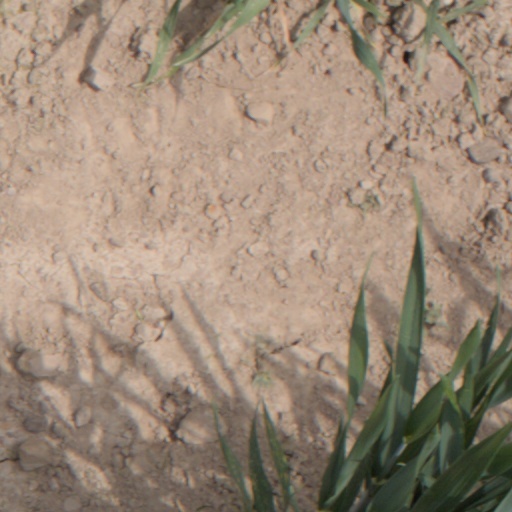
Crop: wheat